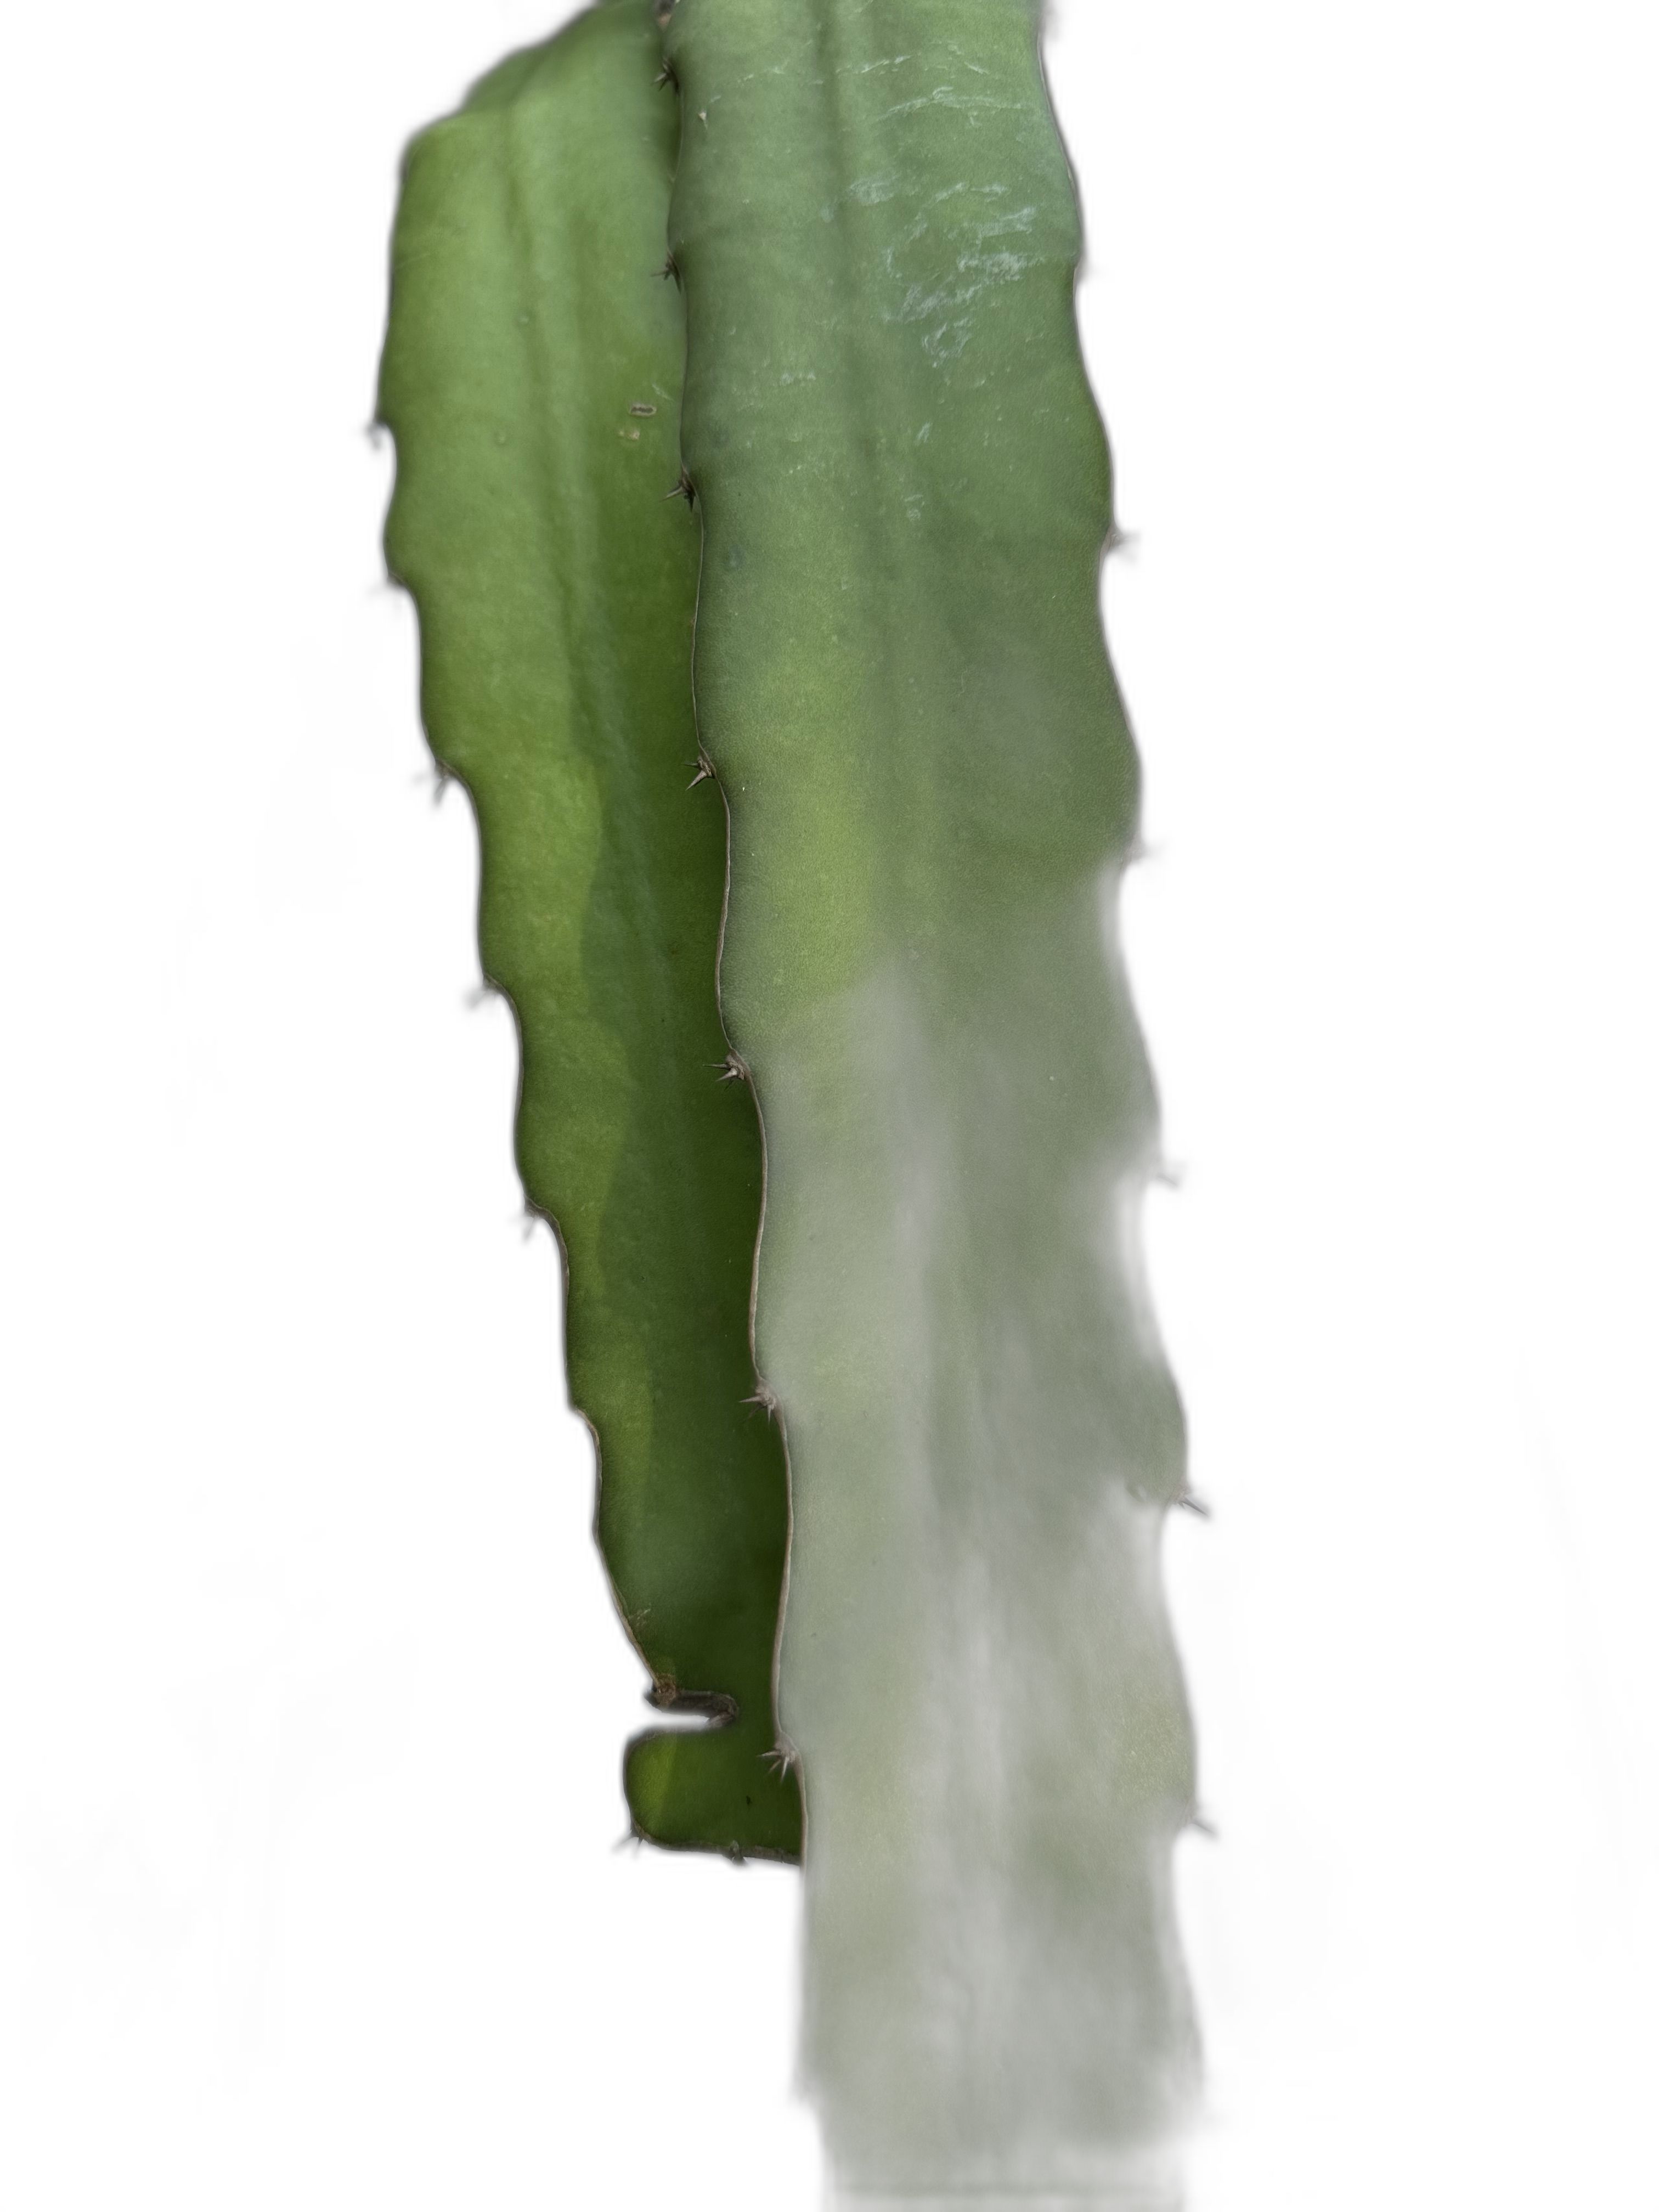
Label: Good leaf